Ed Markey

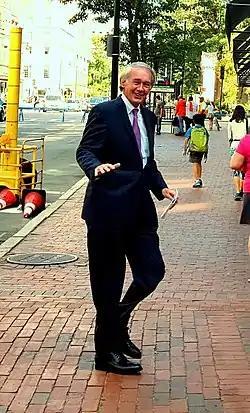
Senator Markey attending the Greater Boston Labor Council's 2015 annual Labor Day Breakfast in Boston.

On December 27, 2012, Markey was the first to announce his candidacy to run in a special election to fill Kerry's seat after Barack Obama nominated him for United States Secretary of State. Several politicians, including Kerry, endorsed Markey even before the Senate confirmed Kerry. On April 30, 2013, Markey won the Democratic nomination by defeating fellow Congressman Stephen Lynch in the primary election. He defeated Republican challenger Gabriel E. Gomez in the general special election on June 25 and completed the remaining 17 months of Kerry's term.